History of books

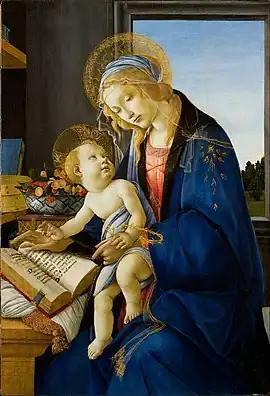
The scene in Botticelli's "Madonna of the Book" (1480) reflects the presence of books in the houses of richer people in his time.

In Mesoamerica, information was recorded on long strips of paper, agave fibers, or animal hides, which were then folded and protected by wooden covers. These were thought to have existed since the time of the Classical Period between the 3rd and 8th centuries, CE. Many of these codices were thought to contain astrological information, religious calendars, knowledge about the gods, genealogies of the rulers, cartographic information, and tribute collection. Many of these codices were stored in temples but were ultimately destroyed by the Spanish explorers.